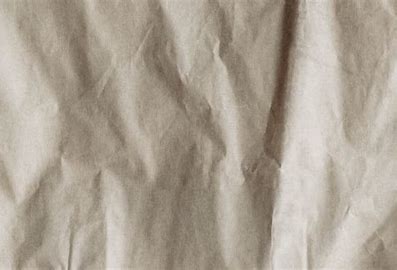
Waste category: paper